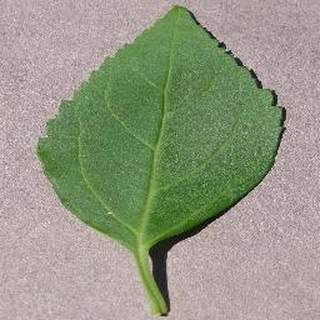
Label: healthy_cherry